Olorotitan

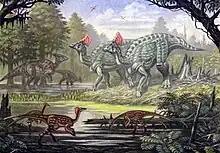
Restoration of "Olorotitan" in environment

It is characterized by the large flaring hollow crest adorning its skull, very distinct from the crests of all of its North American relatives. The skull itself was supported by a rather elongated neck, having eighteen vertebrae, exceeding the previous hadrosaurid maximum of fifteen. The sacrum, with 15 or 16 vertebrae, has at least 3 more vertebrae than other hadrosaurids. Further along the vertebral series, in the proximal third of the tail, there are articulations between the tips of the neural spines, making that caudal area particularly rigid; the regularity of these connections suggests that they are not due to a pathology, although more specimens are needed to be certain. Godefroit and his coauthors found through a phylogenetic analysis that it was closest to "Corythosaurus" and "Hypacrosaurus".